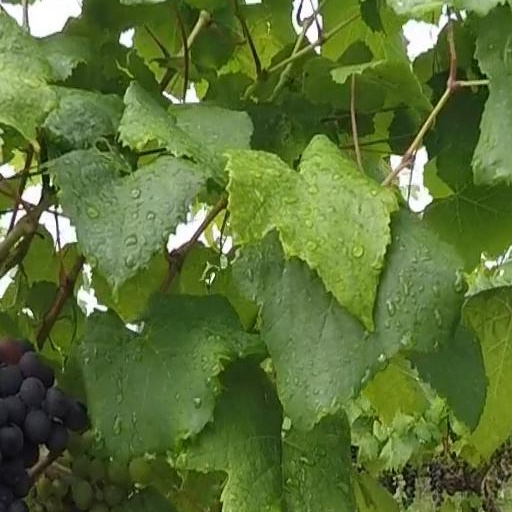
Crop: grape